Oscilloscoop

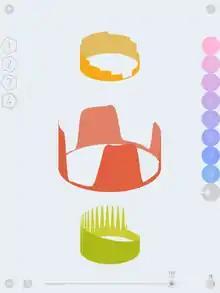
<a href="http%3A//itunes.com/apps/oscilloscoop">OscilloScoop

OscilloScoop is an interactive music app for iOS that runs on the iPad, iPhone, and iPod Touch, available through the iTunes App Store. The app presents a real-time interface for creating electronic music in various electronic music genres from hip hop to techno and house. The app is designed with a minimalist modern interface of three colored crowns, that spin like potters' wheels. Touching each crown affects the parameters of the audio. The top crown controls pitch, the middle a low pass resonant filter, and the bottom a fader. Controls on the left allow one to change the bassline beat, while buttons on the right allow the user to save their creation, and a slider below controls tempo.